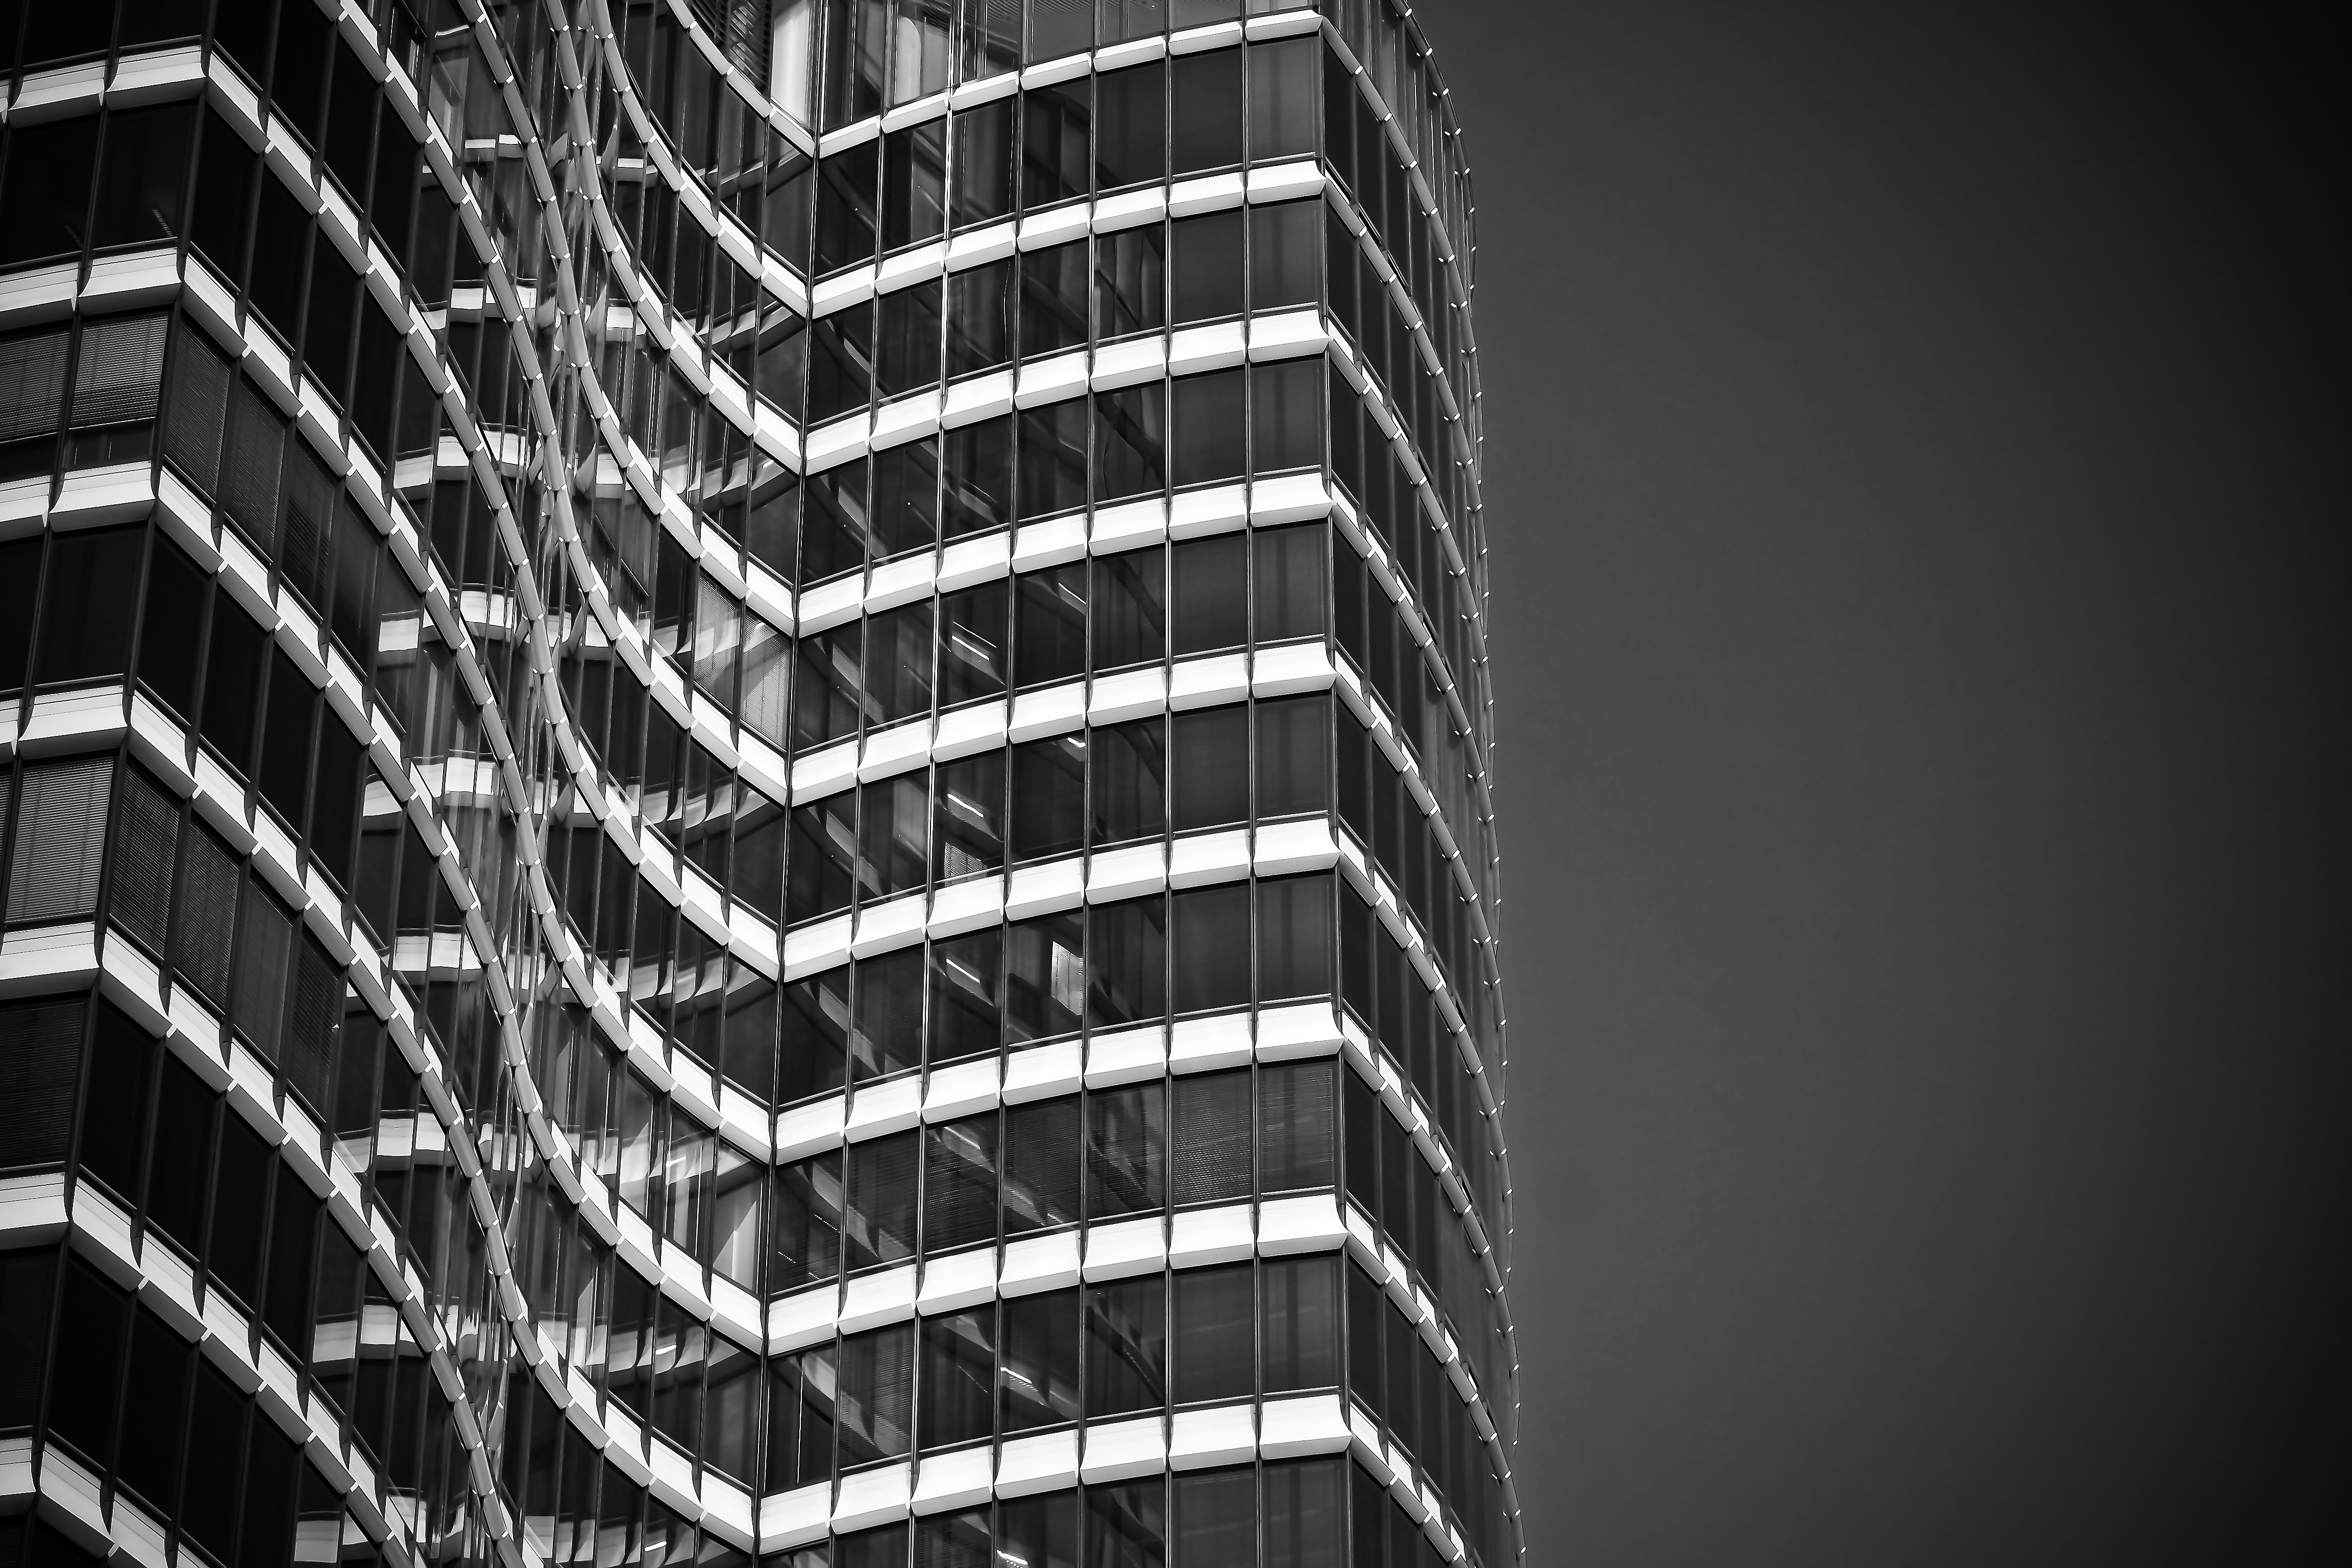
light, black and white, architecture, white, night, glass, building, city, skyscraper, cityscape, line, office, facade, darkness, black, monochrome, modern, black white, office building, tower block, modern architecture, skyscrapers, symmetry, reflections, gloomy, mood, shape, metropolis, big city, dusseldorf, glass facade, office complex, monochrome photography